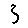
Label: 3